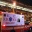
Label: ambulance